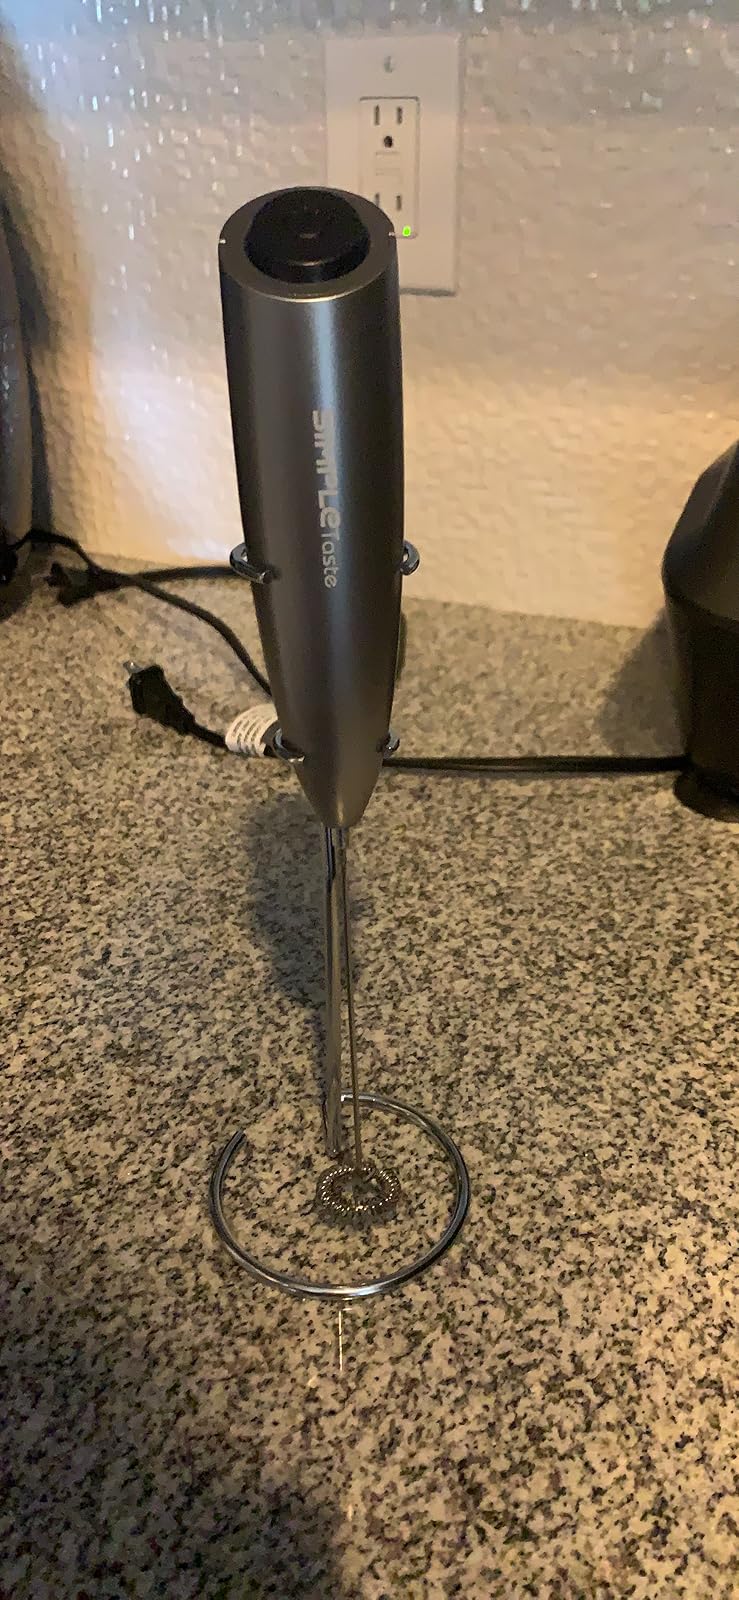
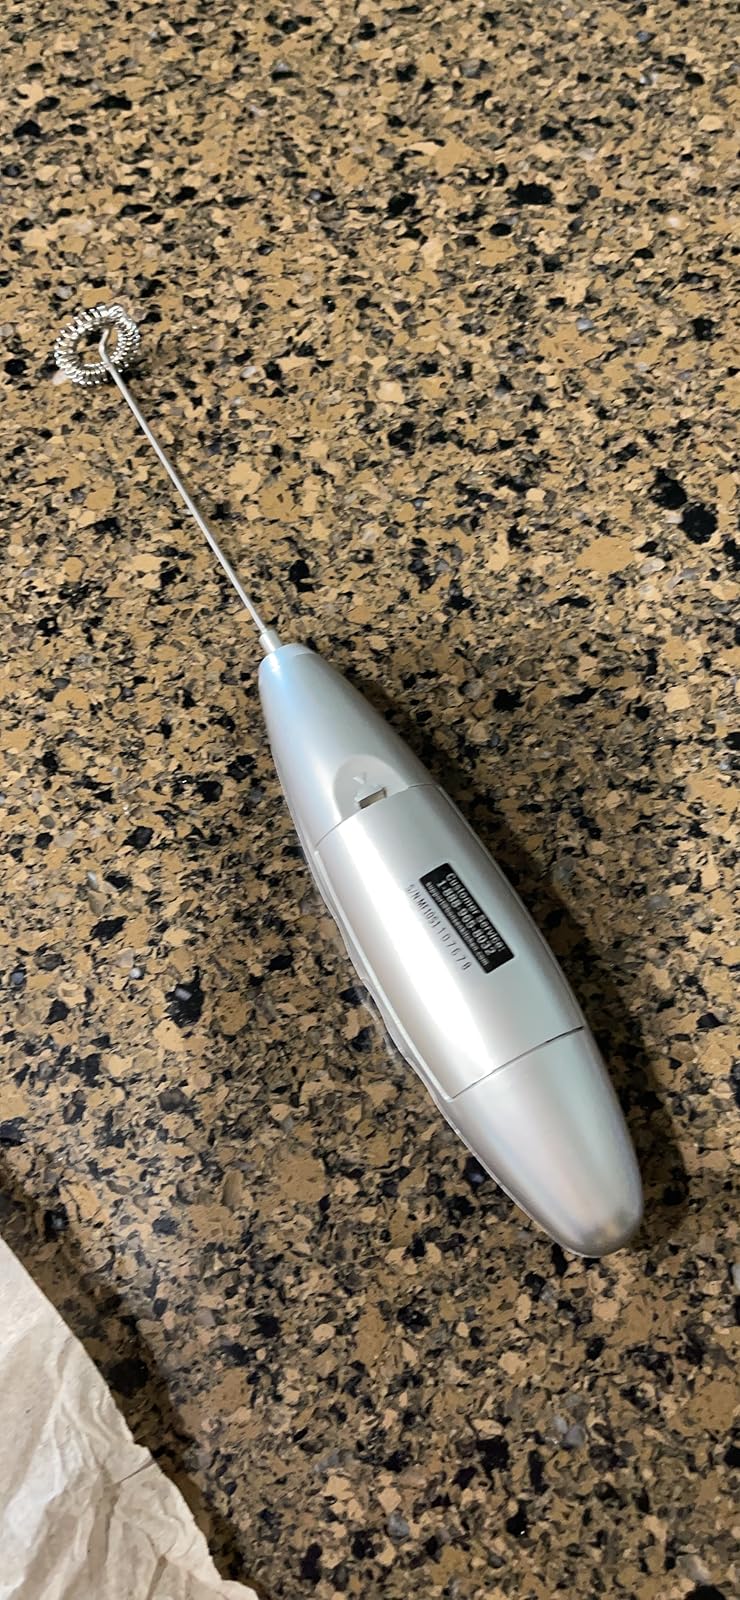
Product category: items_mixer
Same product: no